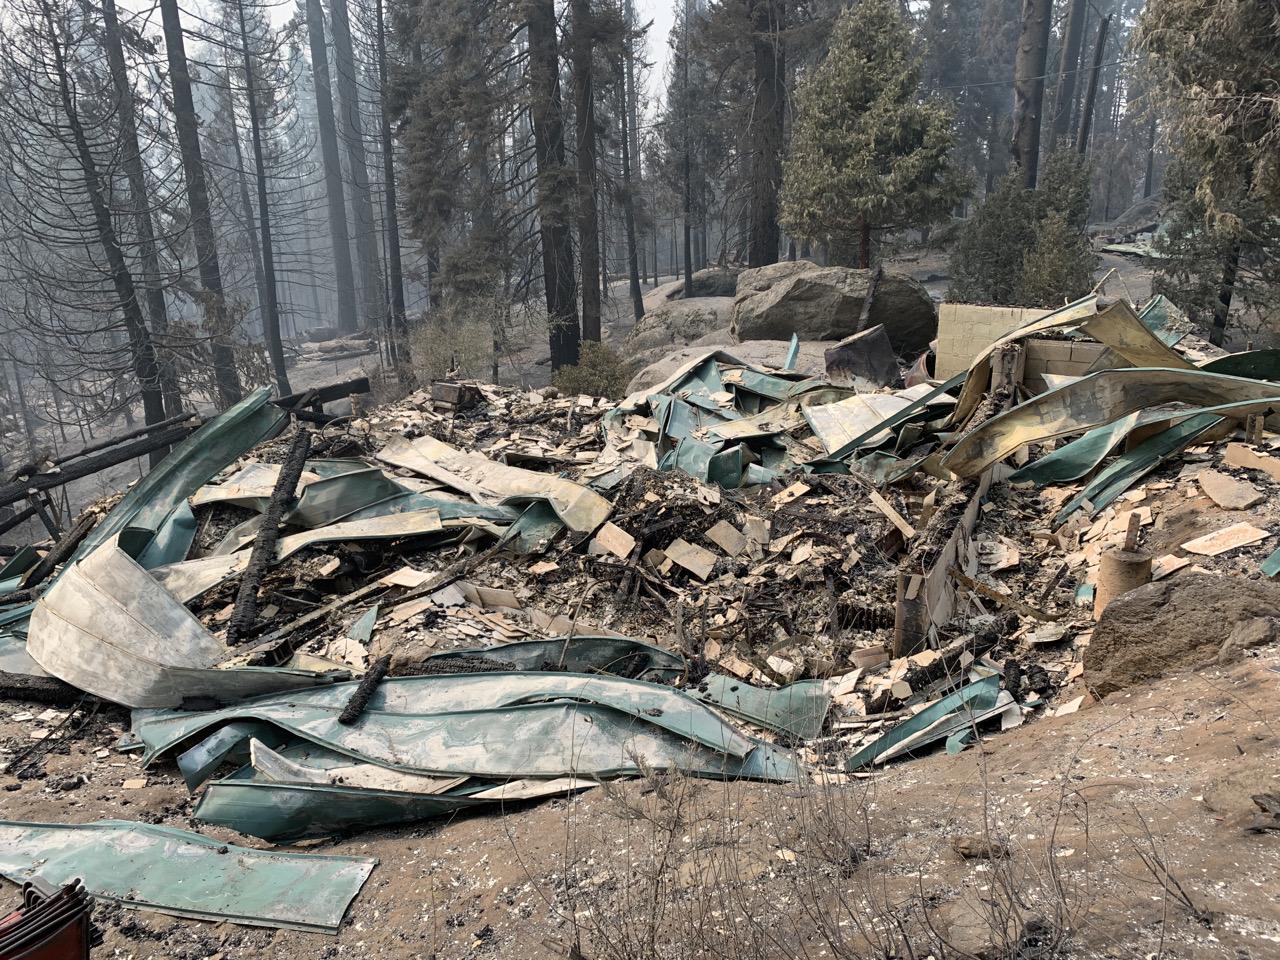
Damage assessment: destroyed